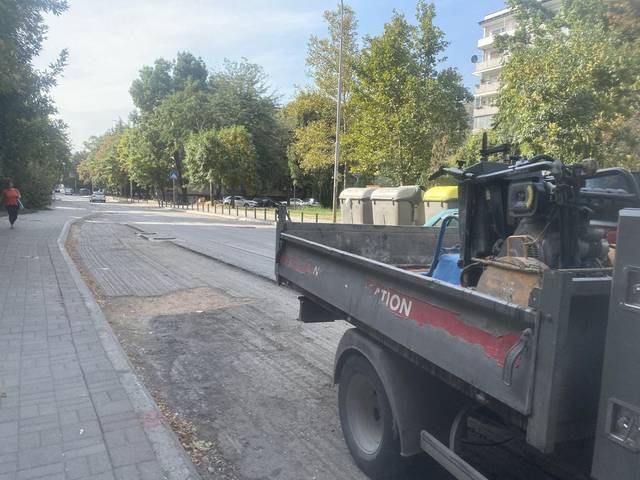
Region: Serbia
Coordinates: 41.976, 21.443